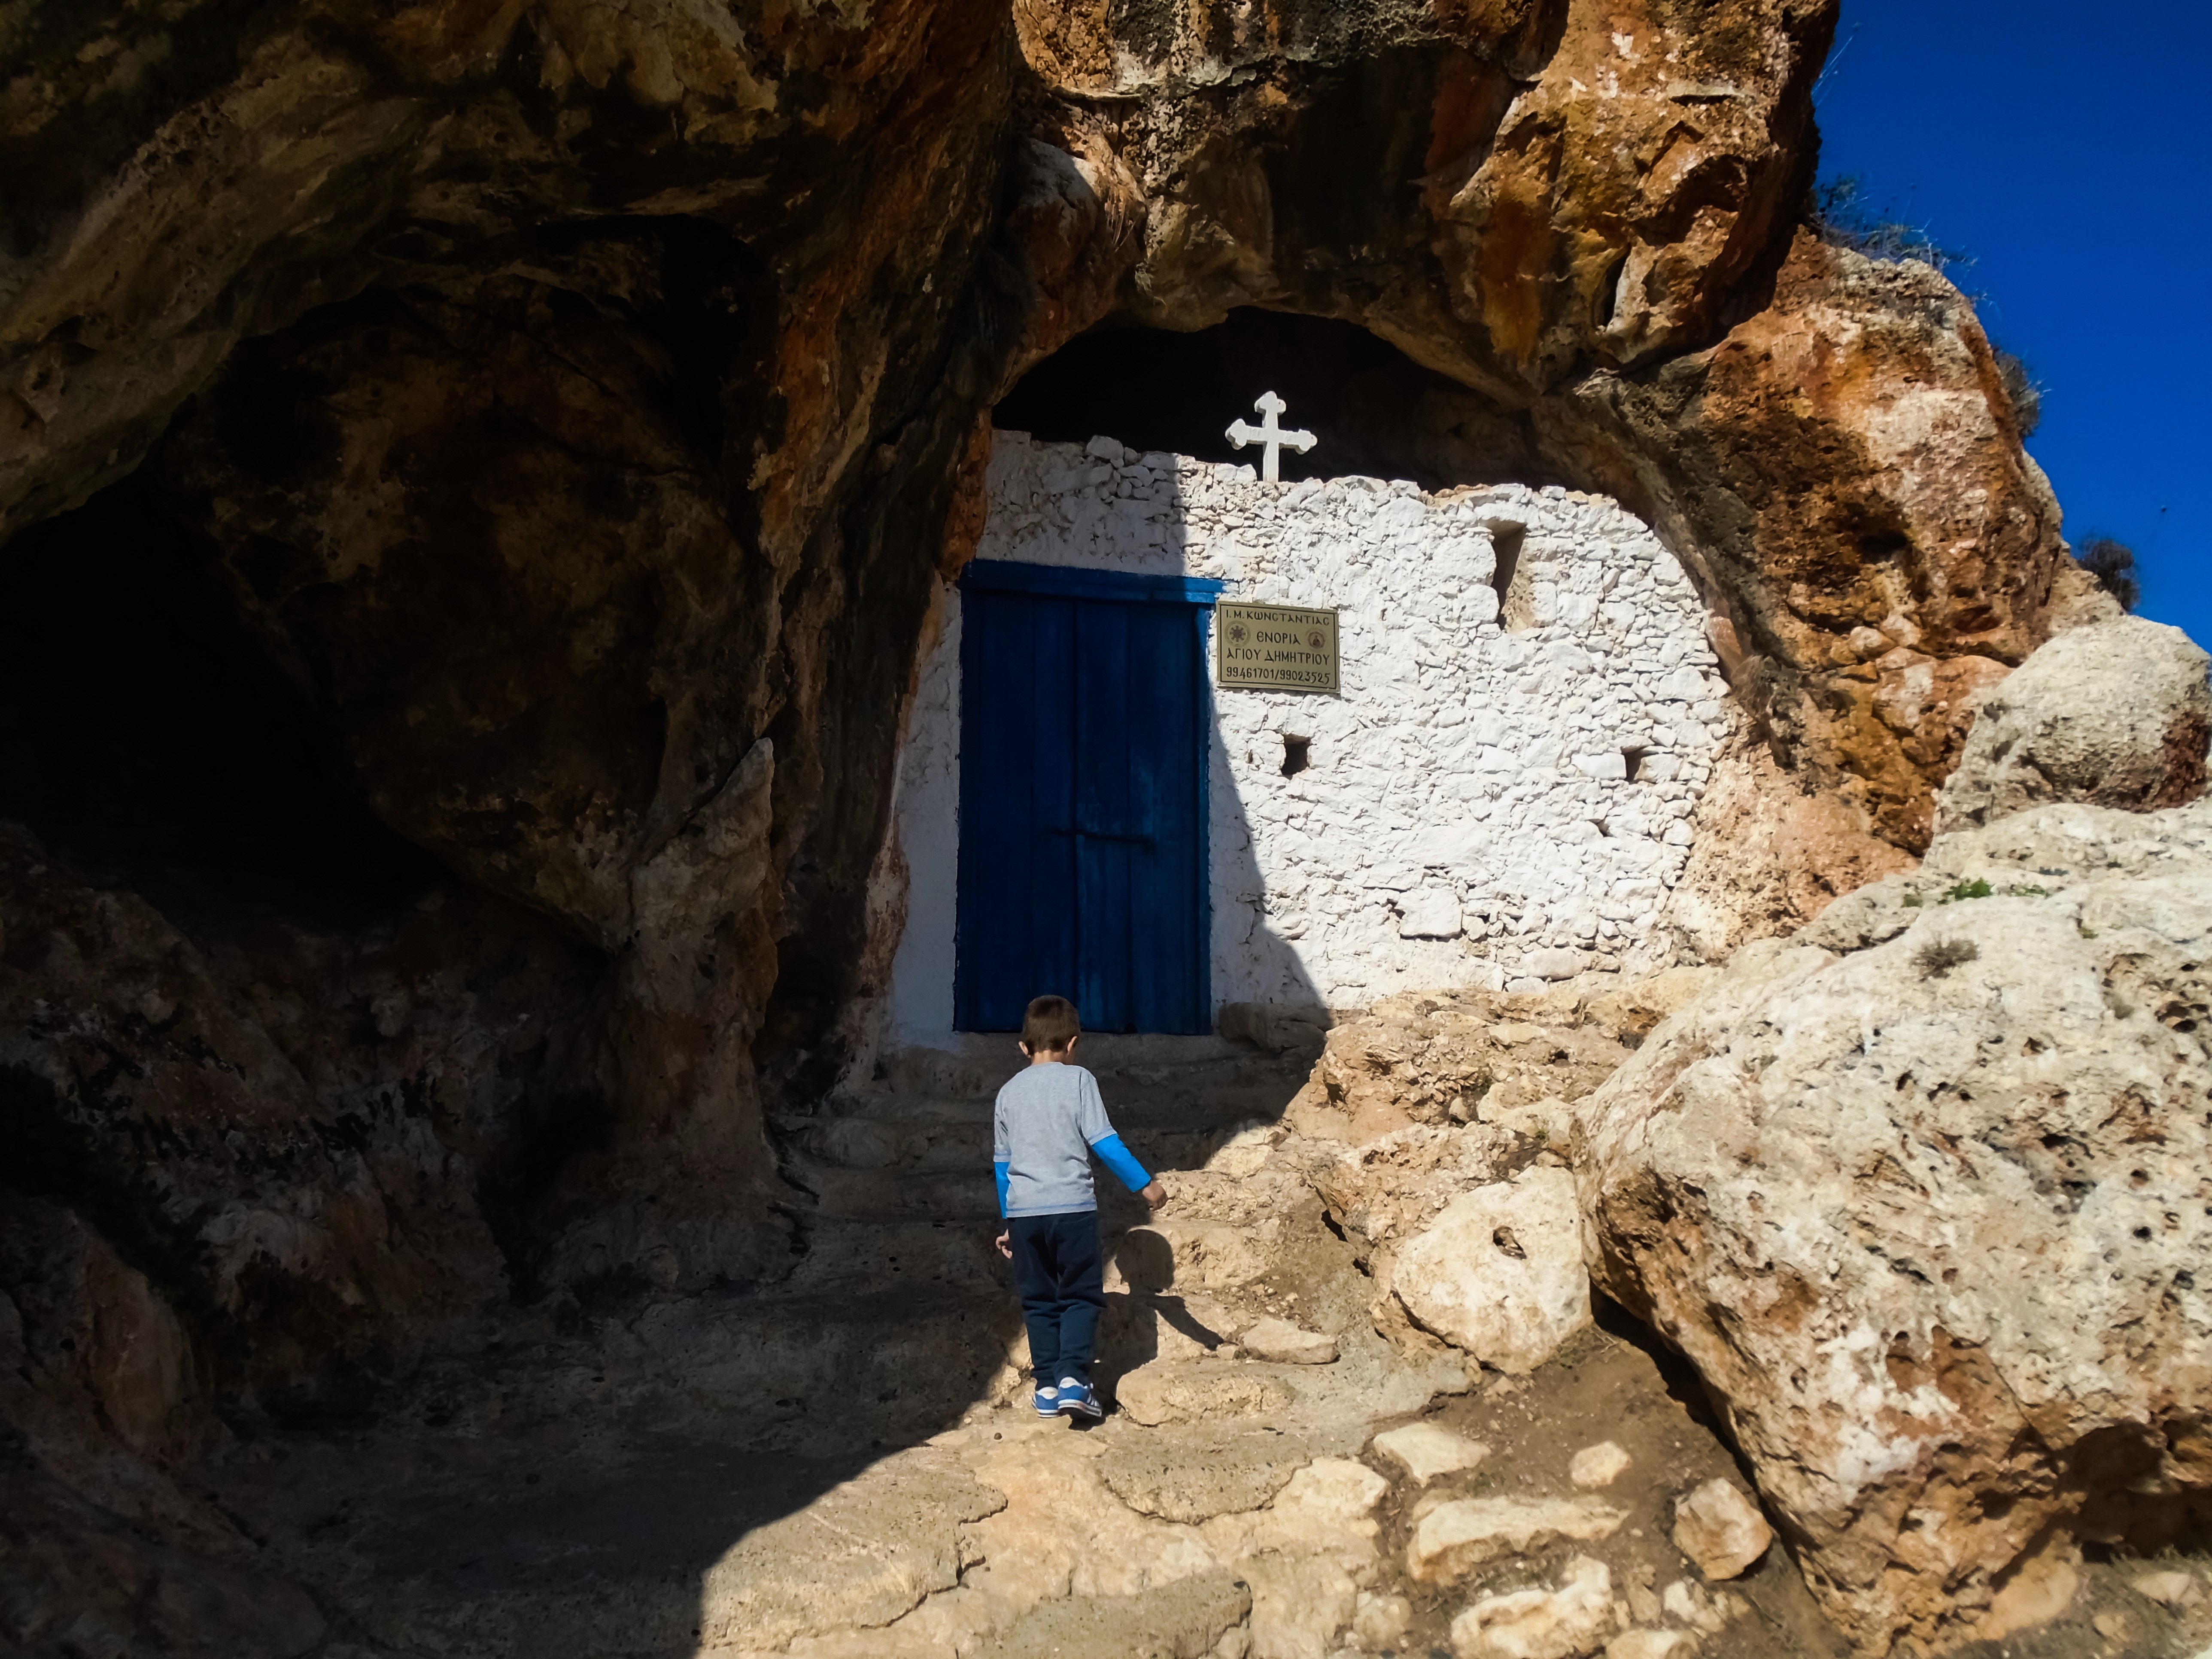
rock, formation, arch, cave, church, geology, temple, cyprus, wadi, landform, protaras, ancient history, ayii saranta, geographical feature